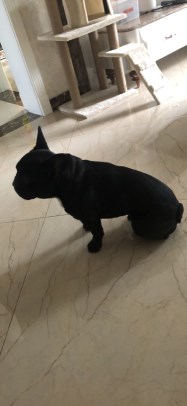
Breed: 1121-n000002-French_bulldog